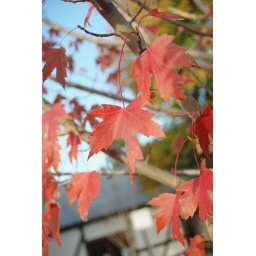
Harndorf - tree in main street